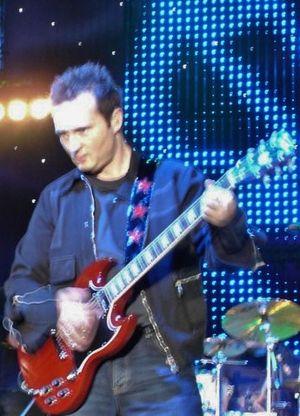
James Steven Ignatius Corr dit « Jim », né le 31 juillet 1964 à Dundalk, est un musicien irlandais. Il fait partie du groupe The Corrs en tant que guitariste principalement.